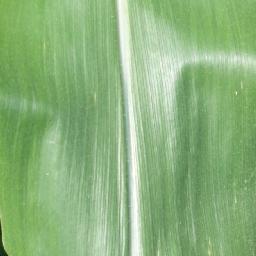
Label: Corn___healthy